Eglinton Country Park

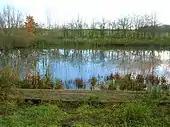
The fishpond which may have also been built to supply ice for the ice house

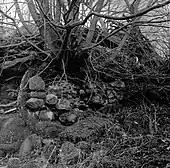
The Eglinton ice house in 1979

These were partly underground structures with stone foundations, used to store pheasants, rabbits, and other game, apart from venison. Ice was taken from the ice houses to the larders, which were placed conveniently beside the footpath to the laundry, as close to the castle kitchens as possible. Nothing remains today. An 1807 map clearly marks a game larder in this position.